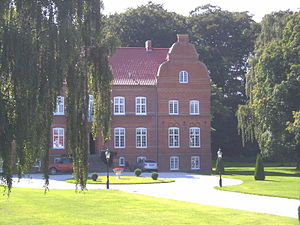
Estruplund
Estruplund
Estruplund er en hovedgård som ligger i Estruplund Sogn i Norddjurs Kommune.